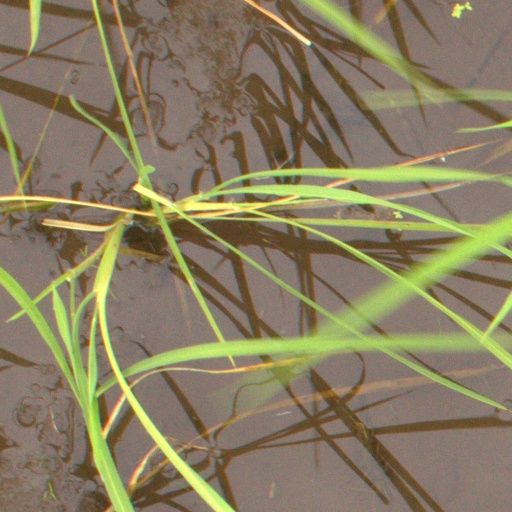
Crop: rice